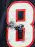
Number: 8